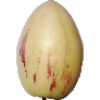
Label: Pepino 1